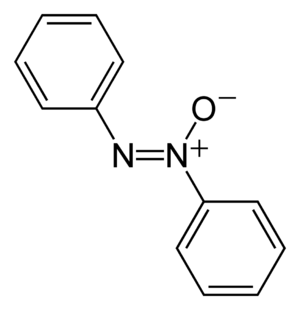
Les composés azoxy sont le groupe de composés organiques portant le groupe fonctionnel de structure générale RN=N⁺R. Ils sont considérés comme les amines-oxydes des composés azo. Les azoxy sont des dipoles 1,3. Ils donnent des cycloadditions 1,3-dipolaires sur les doubles liaisons.